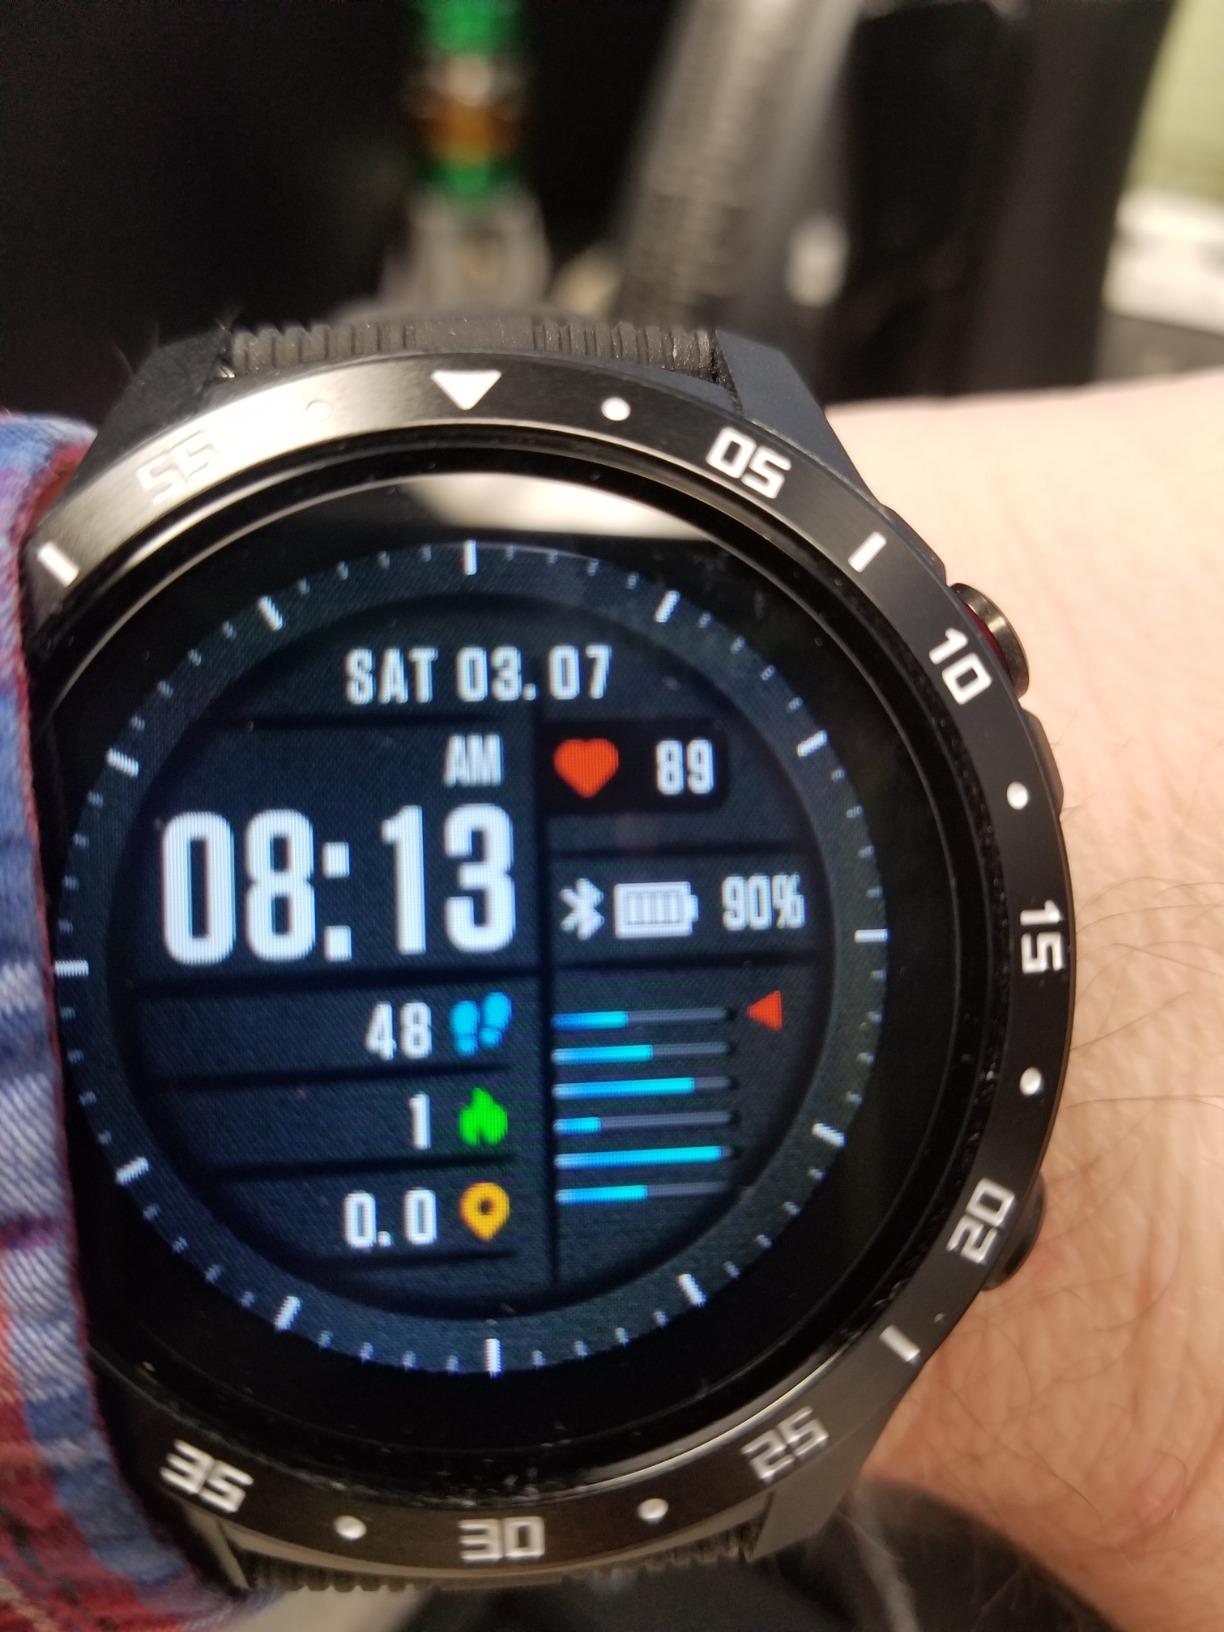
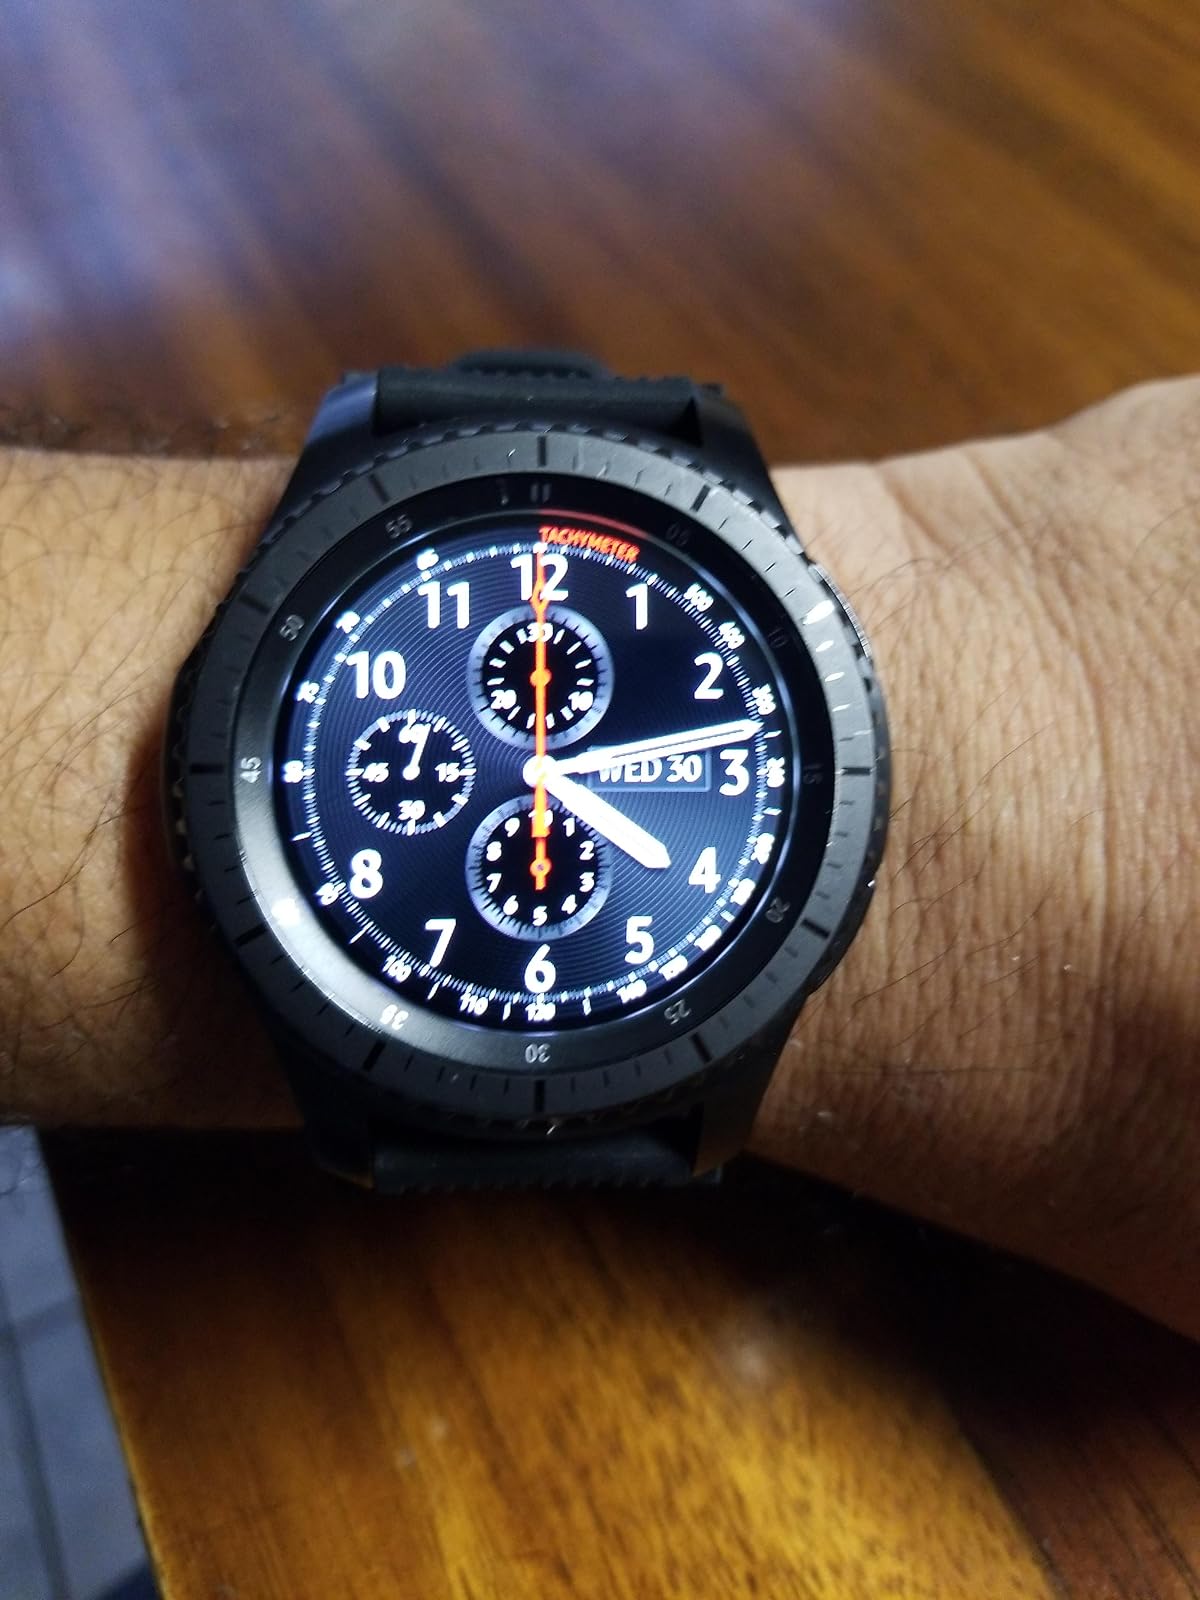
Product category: smartwatch
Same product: no